Elia Dalla Costa

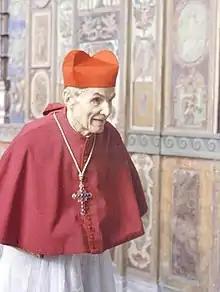
Dalla Costa in October 1958

Elia Dalla Costa (14 May 1872 – 22 December 1961) was an Italian Roman Catholic prelate and cardinal who served as the Archbishop of Florence from 1931 until his death. Dalla Costa served as the Bishop of Padua from 1923 until 1931 when he was transferred to Florence; he was elevated to the cardinalate on 13 March 1933. Dalla Costa was a staunch anti-fascist and anti-communist and was known best for providing refuge for Jewish people during World War II and providing others with fake documentation to flee from persecution.